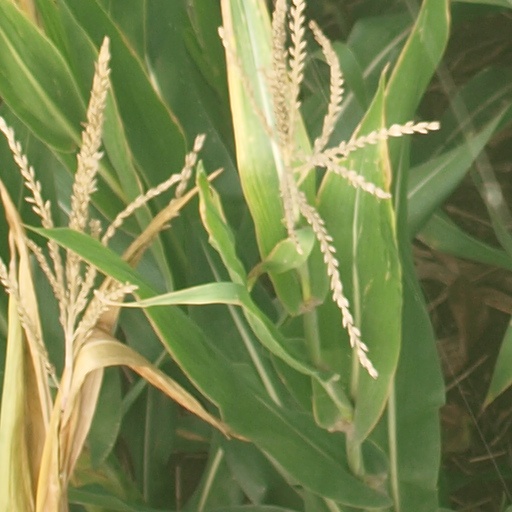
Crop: maize; corn